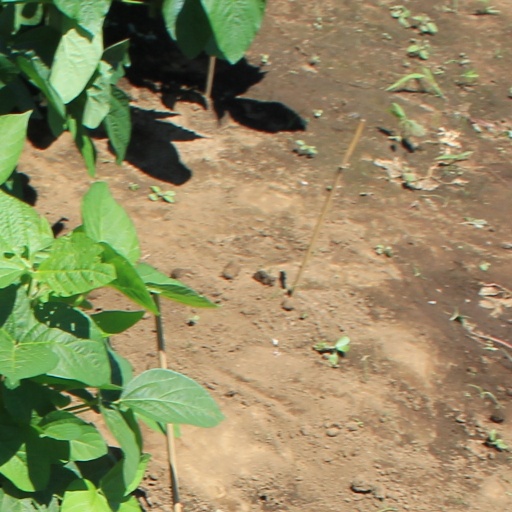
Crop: soybean